Gustav Schneidewind

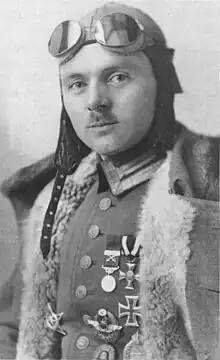

"Vizefeldwebel" Gustav Schneidewind was a World War I flying ace credited with seven aerial victories.